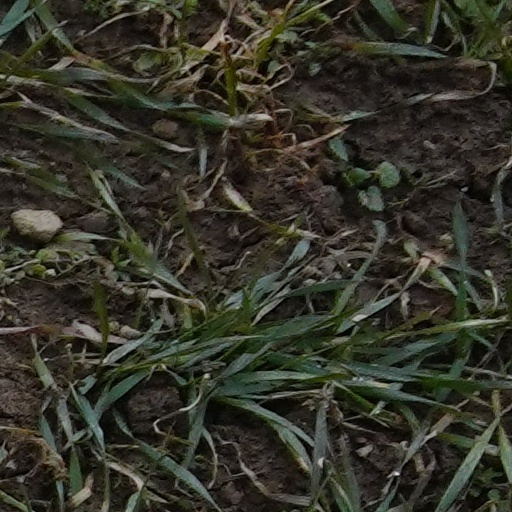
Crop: wheat